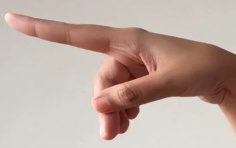
ASL sign: P